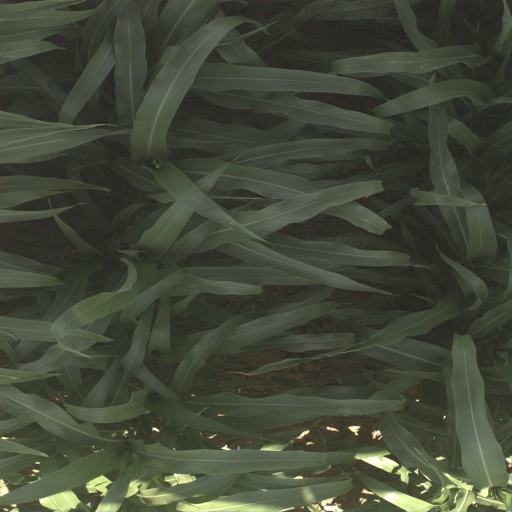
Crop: sorghum